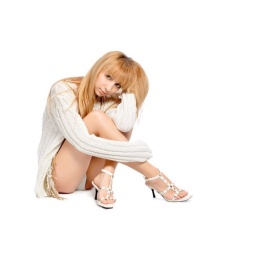
red haired in white sweater, isolated on white